Oomai Sennaai

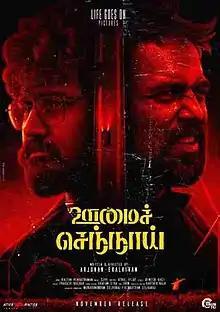
Film poster

Oomai Sennaai is a 2021 Indian Tamil-language drama thriller film written, directed, and produced by Arjunan Ekalaivan. The film stars Michael Thangadurai and Sanam Shetty in the lead roles. The music was composed by Siva with cinematography by Kalyan Venkatraman and editing by Athul Vijay. The film released on 10 December 2021.